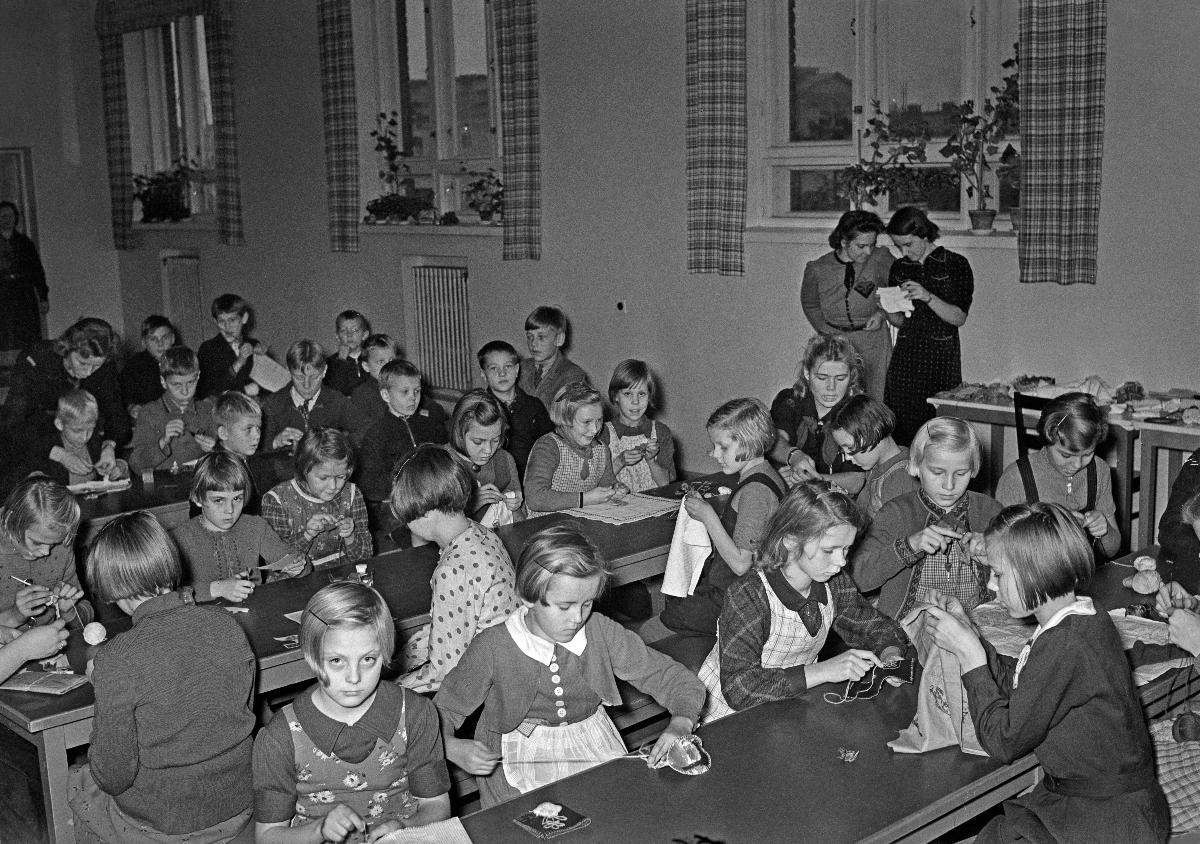
Vapaa-ajan toimintaa lapsille
Fritidssysselsättning för barn; Leisure activity for children
sisällön kuvaus: Lapset tekevät käsitöitä Vallilan ruotsinkielisessä kansakoulussa Helsingissä marraskuussa 1939. content description: Children are handcrafting in Vallila Swedish elementary school, Helsinki in November 1939. innehållsbeskrivning: Barnen handarbetar i Vallgård svenska folkskola, Helsingfors i november 1939.
Kuvaaja: Sundström, Hugo, kuvaaja
Vuosi: 1939
Paikka: Suomi, Uusimaa, Helsinki
Aiheet: HBL; lapset (ikäryhmät) (ikäryhmät); toiminta; käsityö (valmistustekniikat); children; action; activity; handicraft; verksamhet; barn; sysselsättning; handarbete